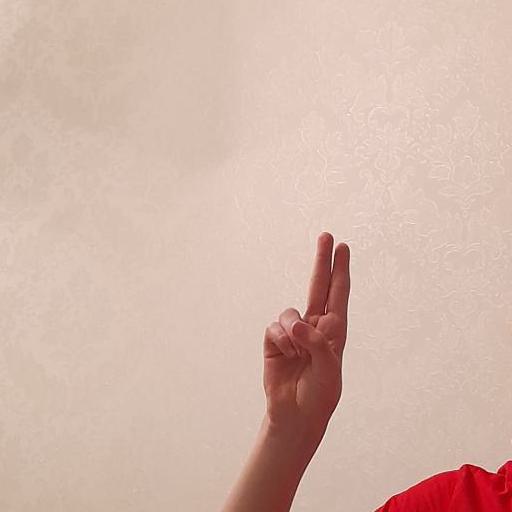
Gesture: two_up